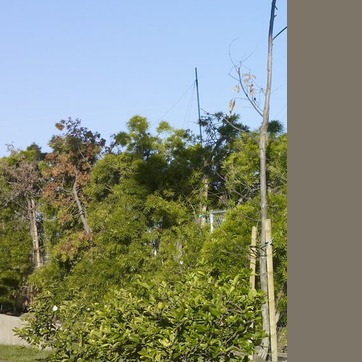
Material: foliage